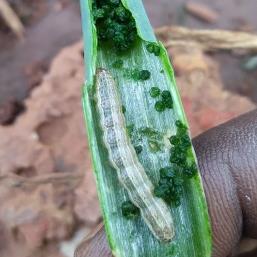
Crop: Onion
Condition: caterpillar-p